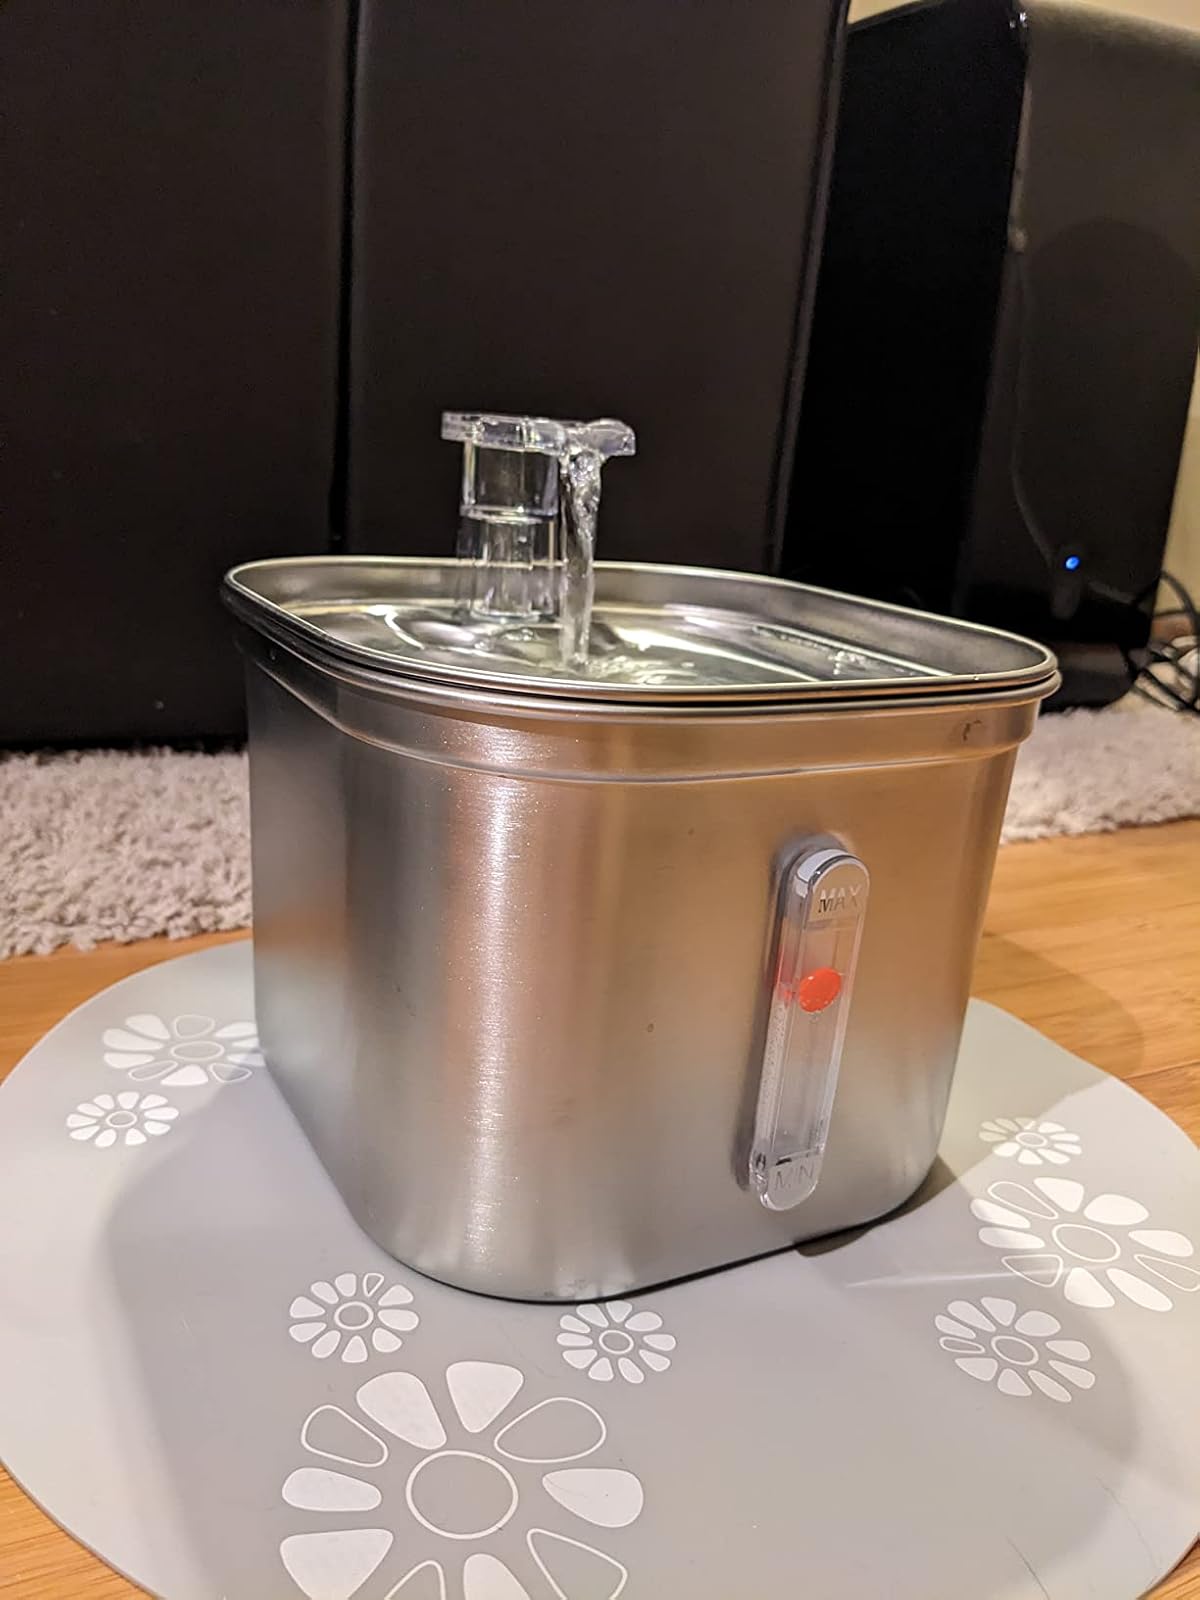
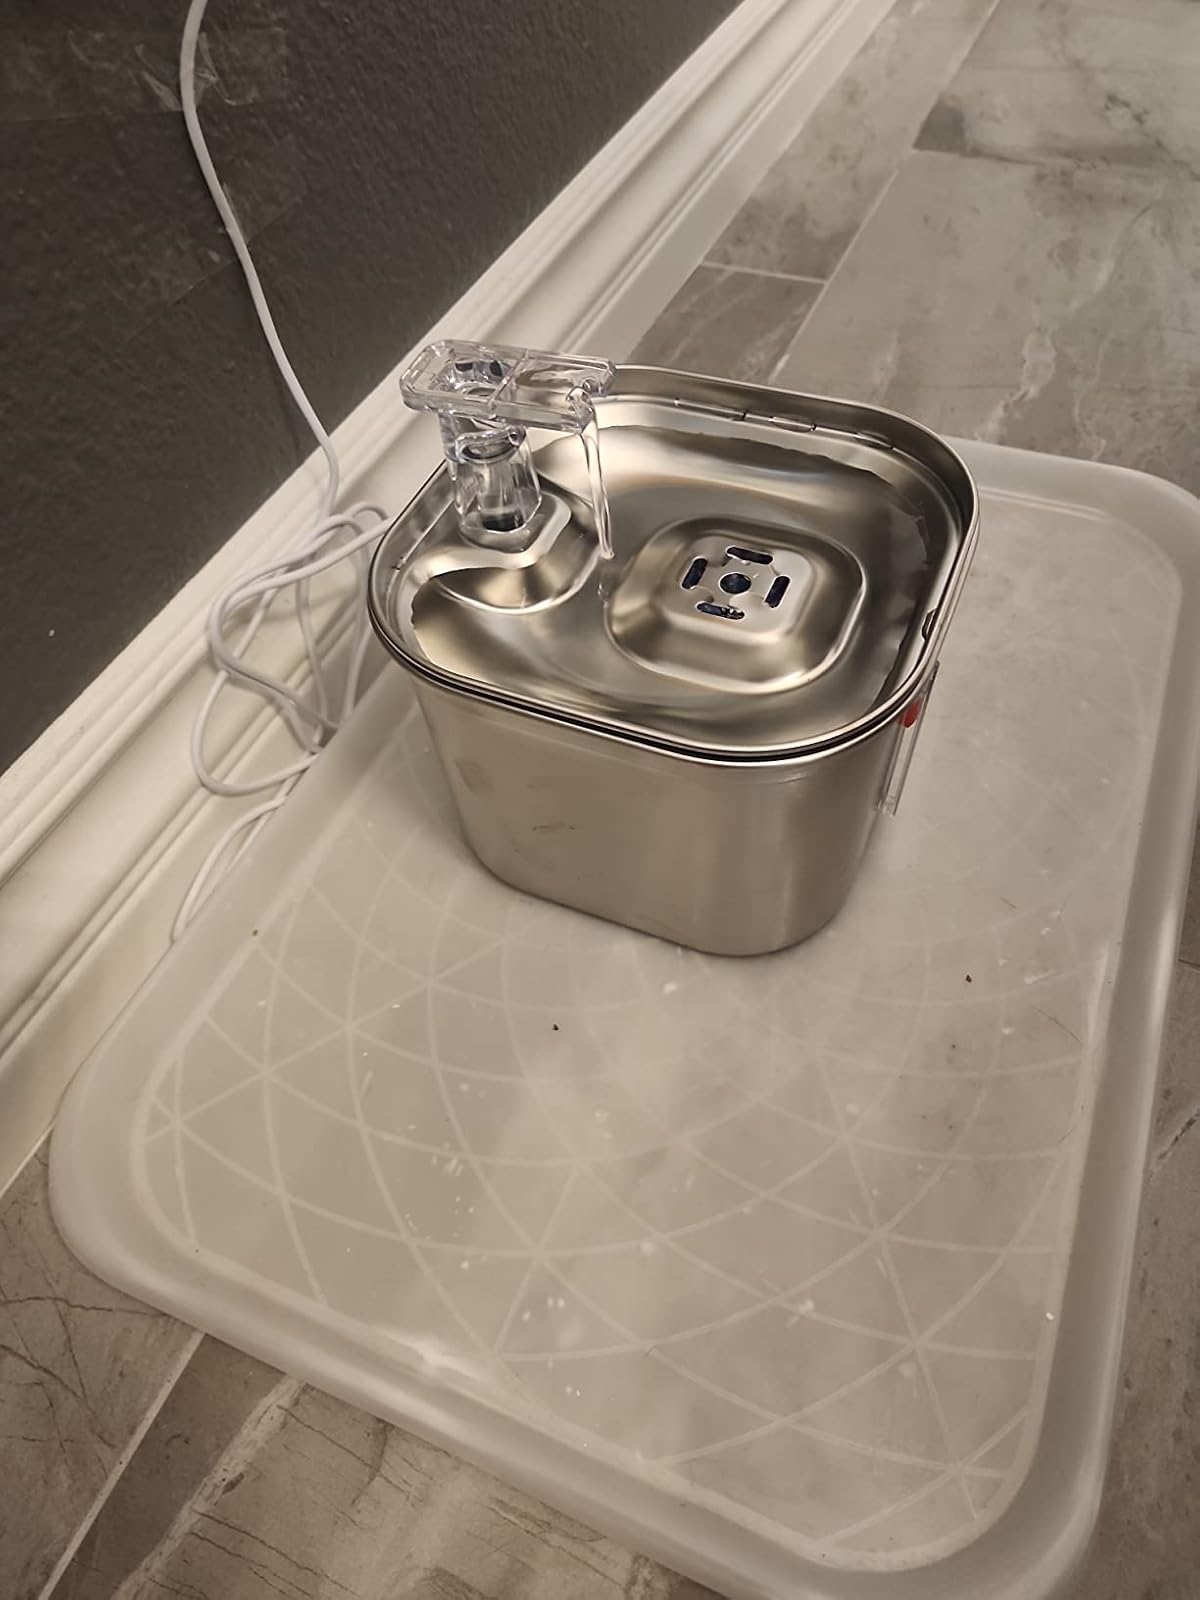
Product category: items_bowl
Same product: yes